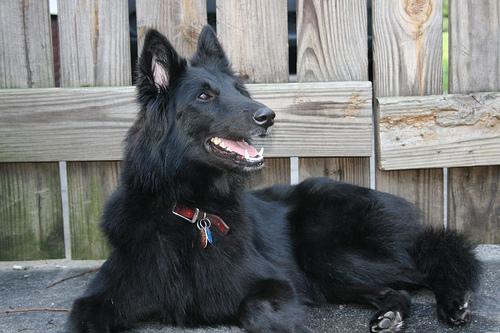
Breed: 227-n000070-groenendael